Mississauga—Erindale

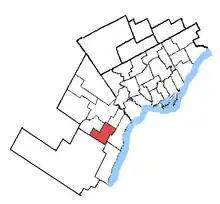
Mississauga—Erindale in relation to other Greater Toronto ridings

Mississauga—Erindale was a federal electoral district in Ontario, Canada, that was represented in the House of Commons of Canada from 2004 to 2015.